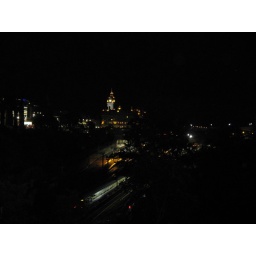
Another night picture, the train station immediately below, and the clock tower seen in the upper middle